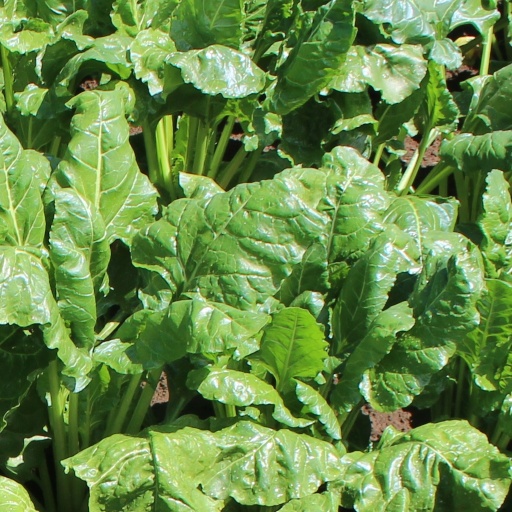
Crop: sugar beet